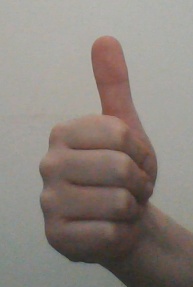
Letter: aleff